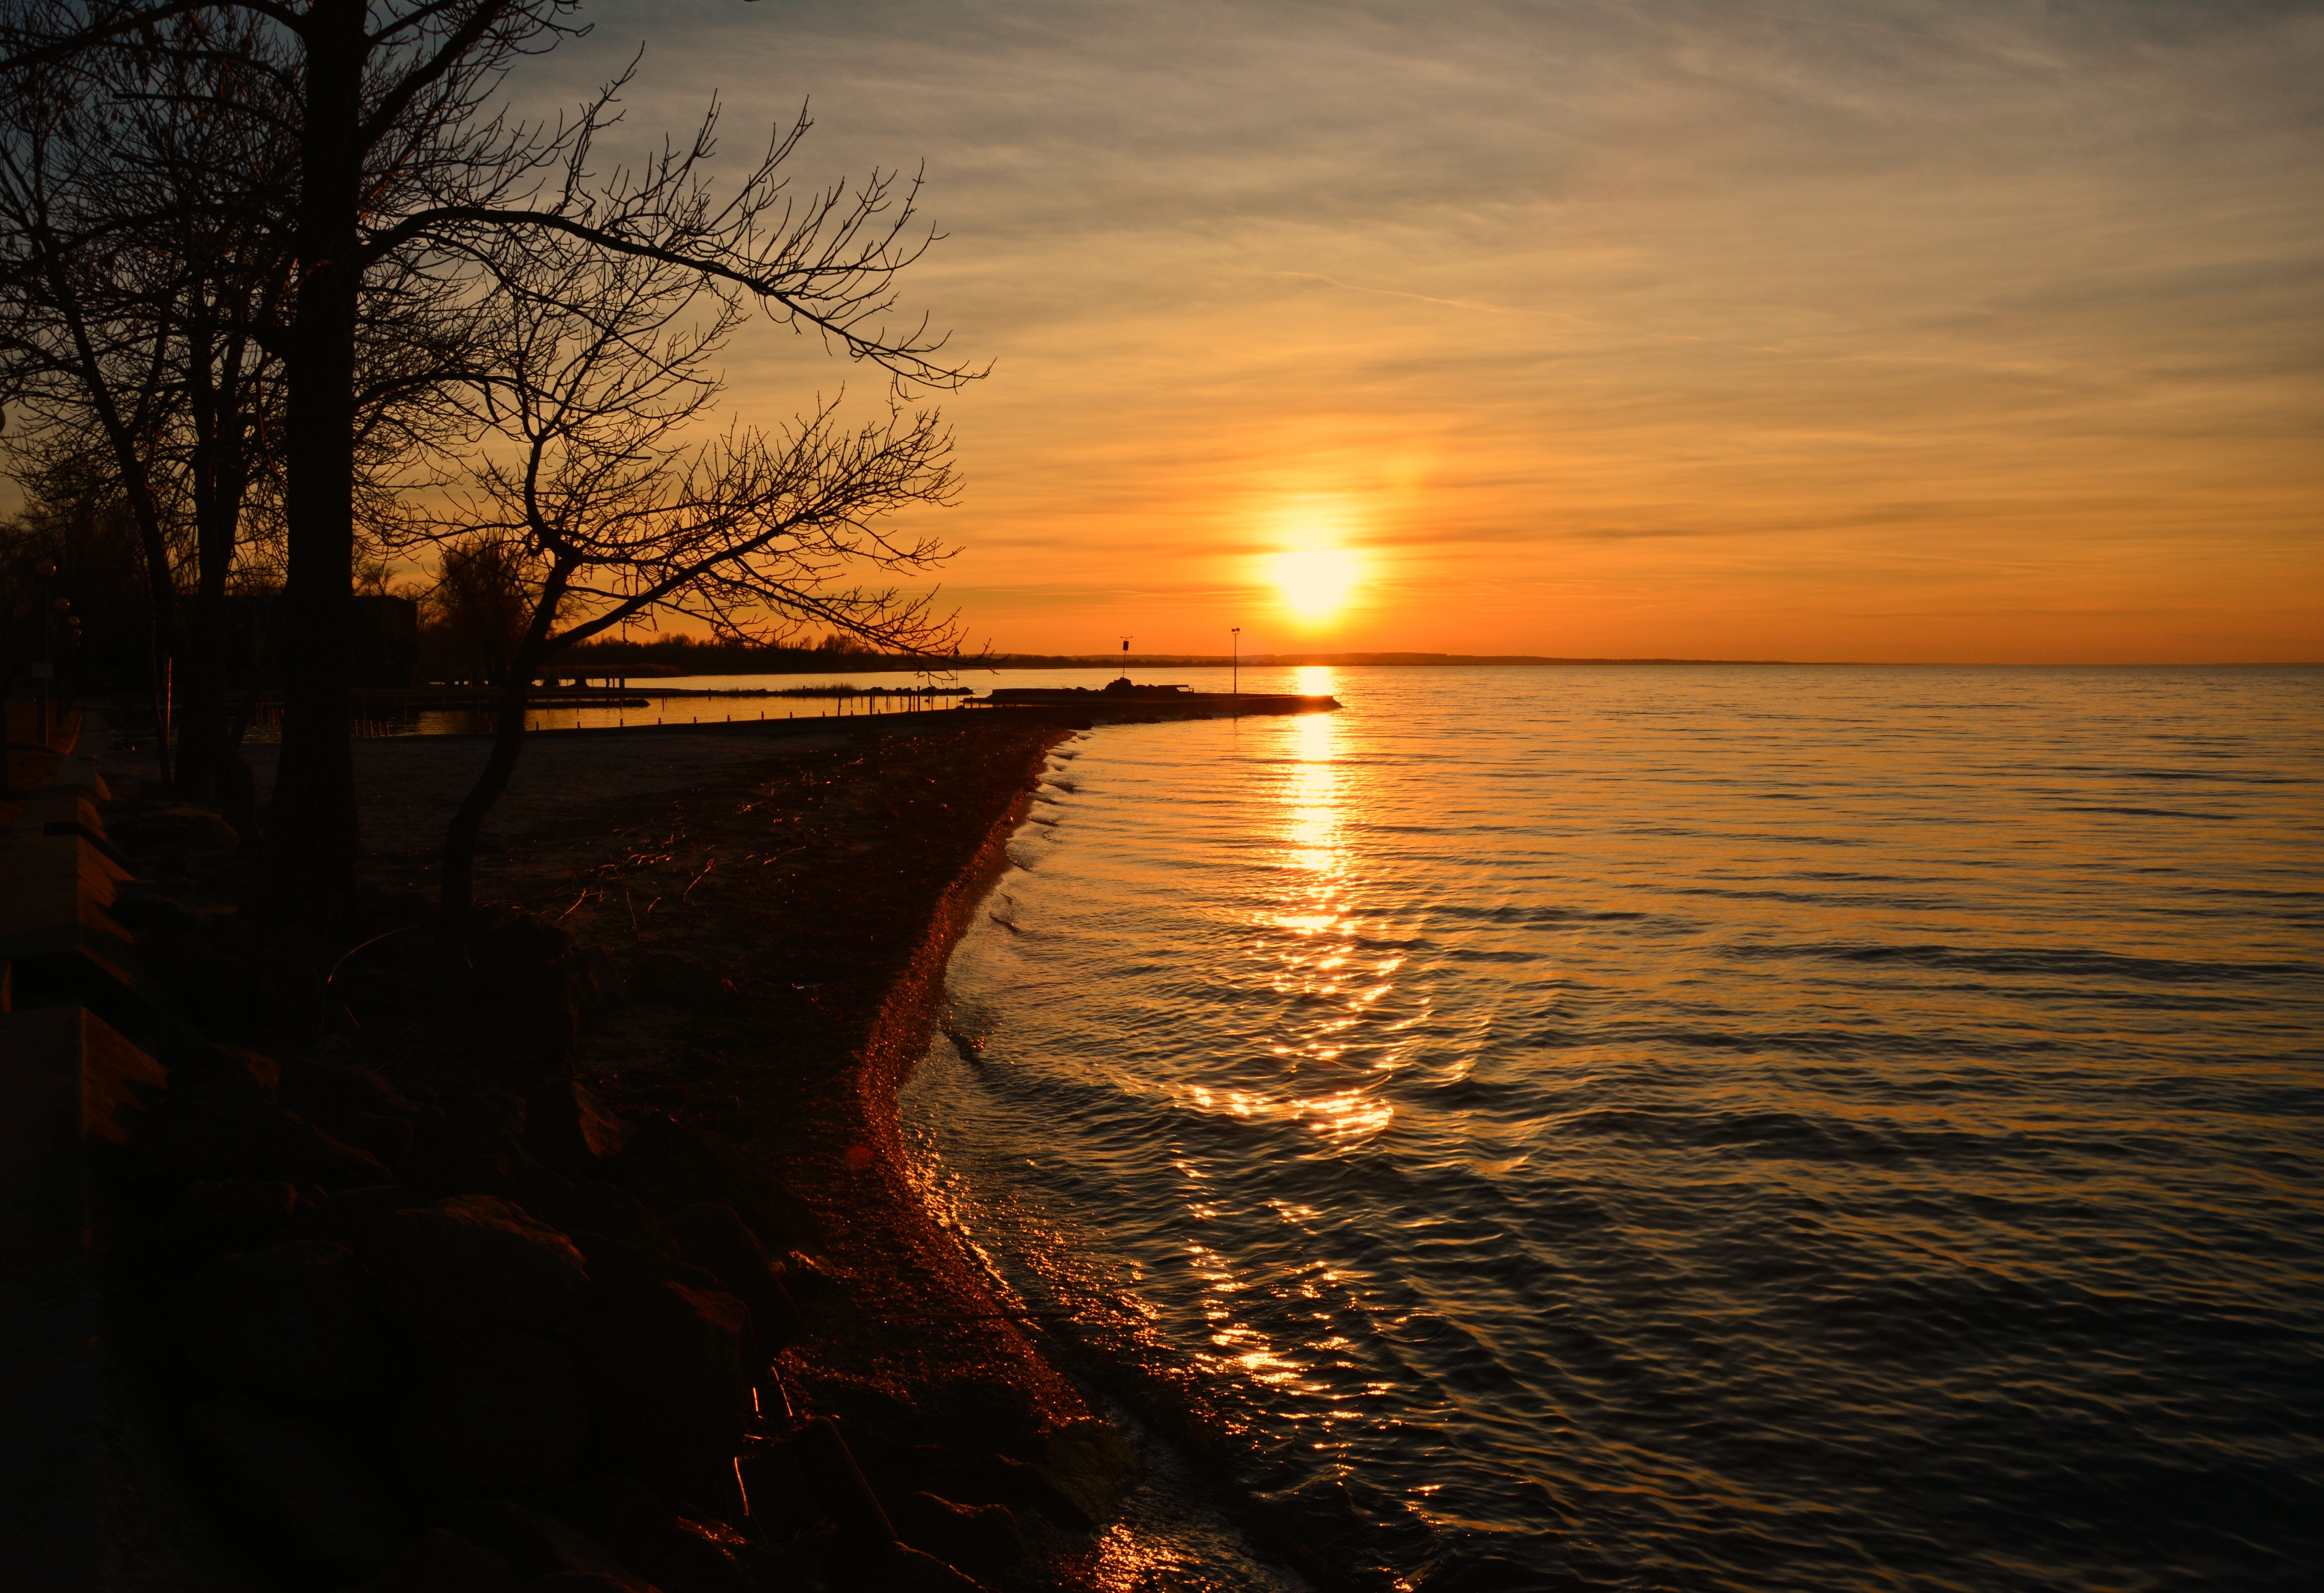
sea, coast, ocean, horizon, light, sun, sunrise, sunset, sunlight, morning, wave, dawn, dusk, evening, reflection, glow, in the evening, lights, nightfall, afterglow, lake balaton